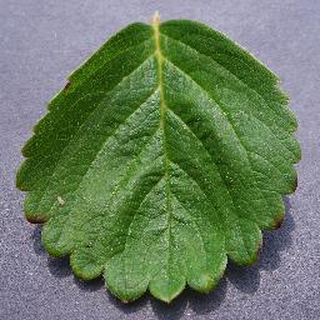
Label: healthy_strawberry